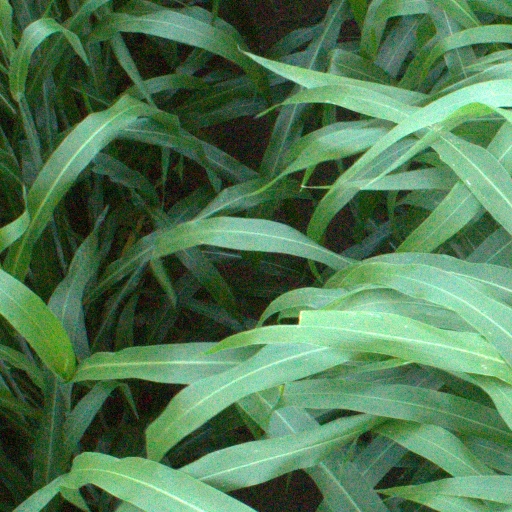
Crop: sorghum